Compressible flow

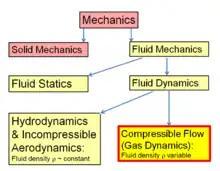
Breakdown of fluid mechanics chart

There are several important assumptions involved in the underlying theory of compressible flow. All fluids are composed of molecules, but tracking a huge number of individual molecules in a flow (for example at atmospheric pressure) is unnecessary. Instead, the continuum assumption allows us to consider a flowing gas as a continuous substance except at low densities. This assumption provides a huge simplification which is accurate for most gas-dynamic problems. Only in the low-density realm of rarefied gas dynamics does the motion of individual molecules become important.